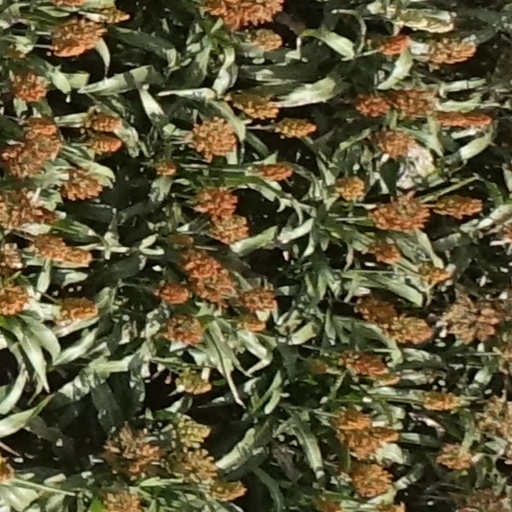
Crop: sorghum